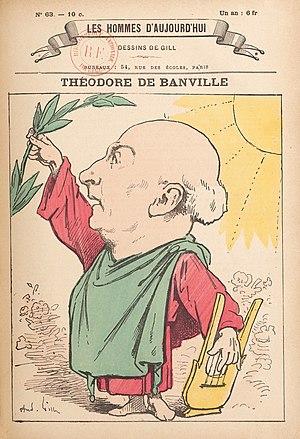
Les Hommes d'aujourd'hui est une revue à intention littéraire et satirique, fondée par l'écrivain et journaliste Félicien Champsaur et le dessinateur André Gill en 1878. Reprise par Léon Vanier en 1885, elle disparaît en 1899.
Théodore Faullain de Banville, né le 14 mars 1823 à Moulins et mort le 13 mars 1891 à Paris 6ᵉ arrondissement, est un poète, dramaturge et critique dramatique français.